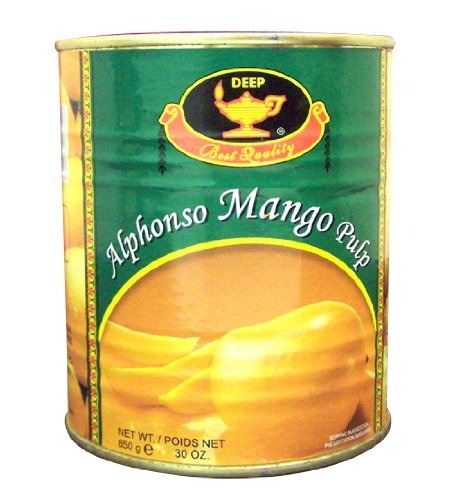
Item Name: Deep Alphonso Mango Pulp
Product Description: This is the sweet, golden pulp derived from Indian Alphonso mangoes. It is great by itself, or warmed and poured on ice cream. It also makes a great ice cream shake when added to vanilla ice cream. It is often used in sweets and yogurt drinks. Ingredients: Alphonso Mango Pulp (94%), Sugar (5%), water, citric acid.
Value: 30.0
Unit: Ounce

Price: 16.49